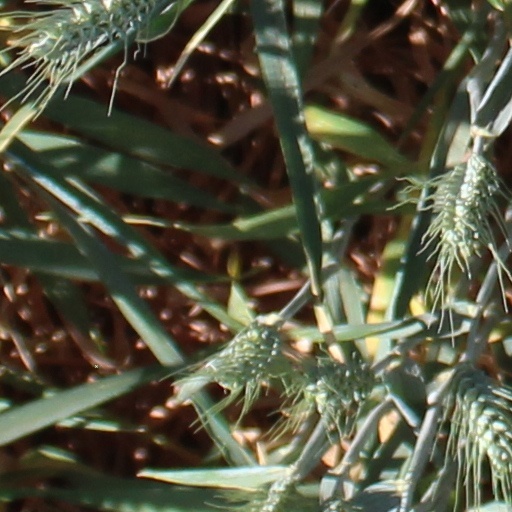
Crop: wheat